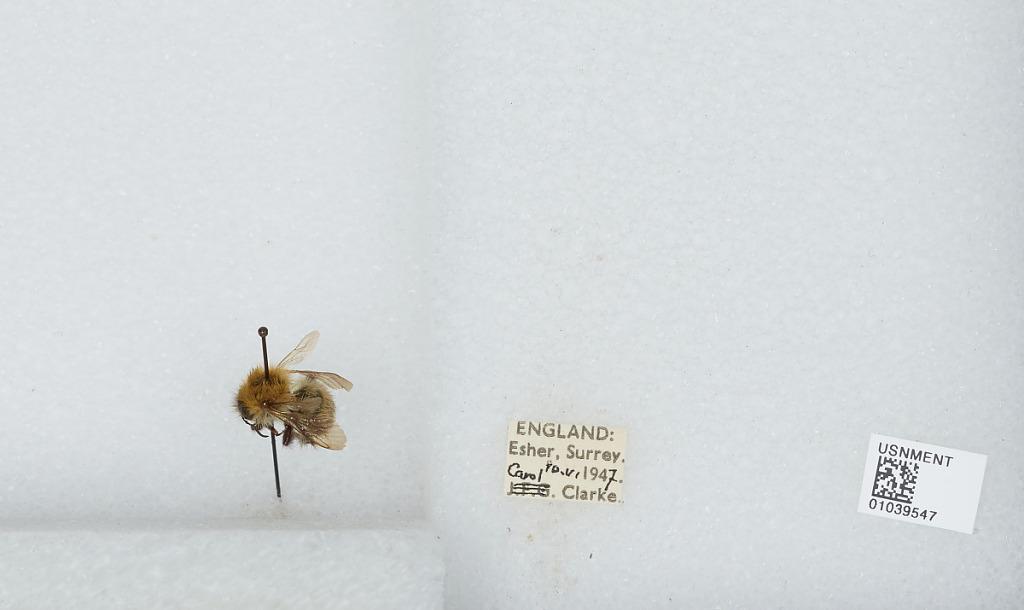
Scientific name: Bombus (Thoracobombus) pascuorum (Scopoli)
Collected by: C. Clarke
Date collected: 1947-6-10
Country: United Kingdom
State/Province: England
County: Surrey
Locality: Esher
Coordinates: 51.3691, -0.365